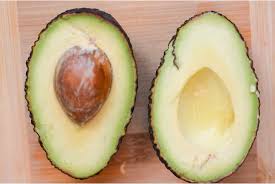
Label: Avocado